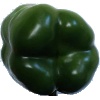
Label: green_pepper